Dennis Hargrove Cooke

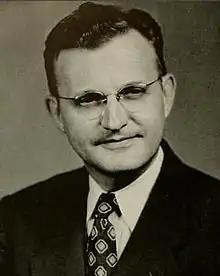
Cooke pictured in "The Tecoan 1947", East Carolina yearbook

Dennis Hargrove Cooke (February 23, 1904 – March 1982) was the fourth president of what is now East Carolina University. He was born on February 23, 1904, in Maiden, North Carolina. Dr. Cooke received the A.B. degree from Duke University in 1925. He also earned an M.A. degree from Duke in 1928. He was a teaching fellow at Duke University in 1928–29, and a teaching fellow at Peabody College in 1929–30. He then received a doctorate in 1930 from Peabody College.